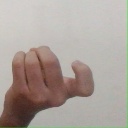
अक्षर: ज